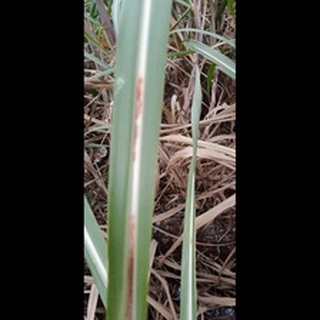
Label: sugarcane_red_rot